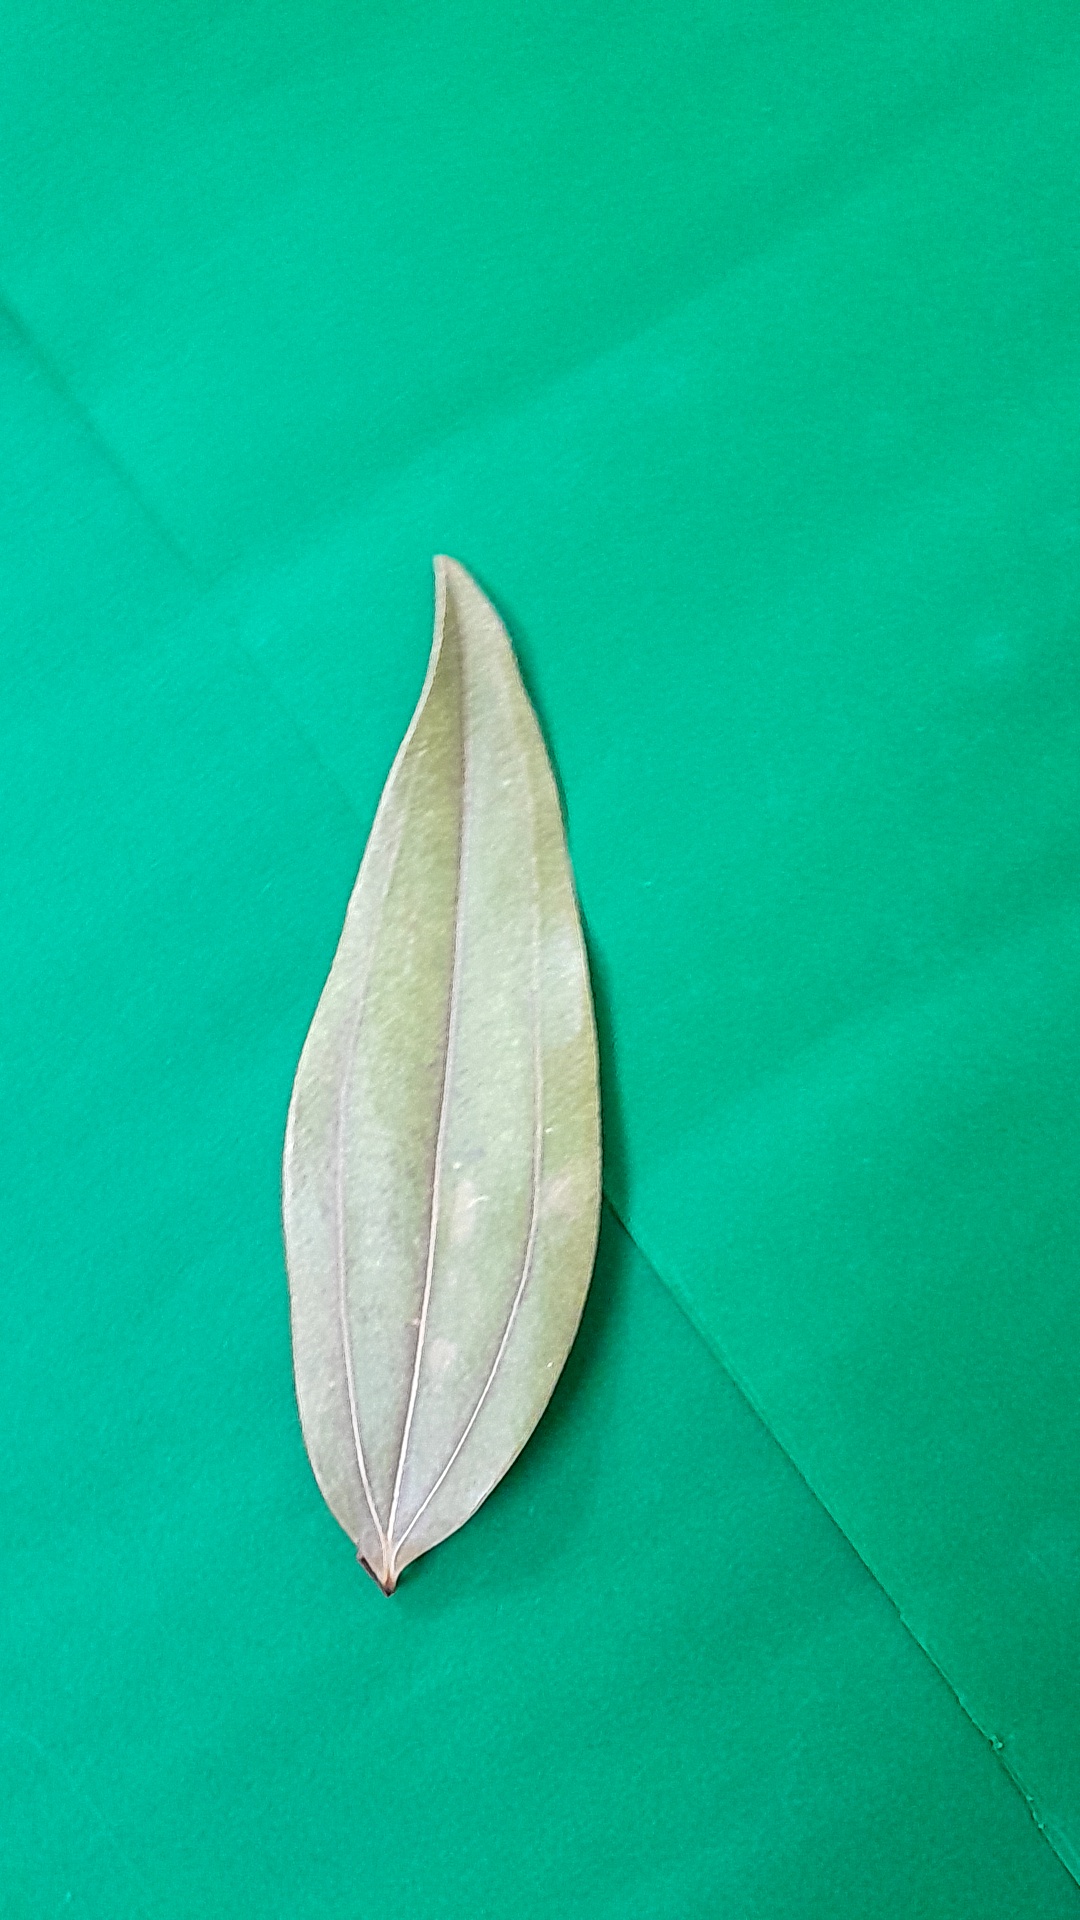
Label: Dry Leaf